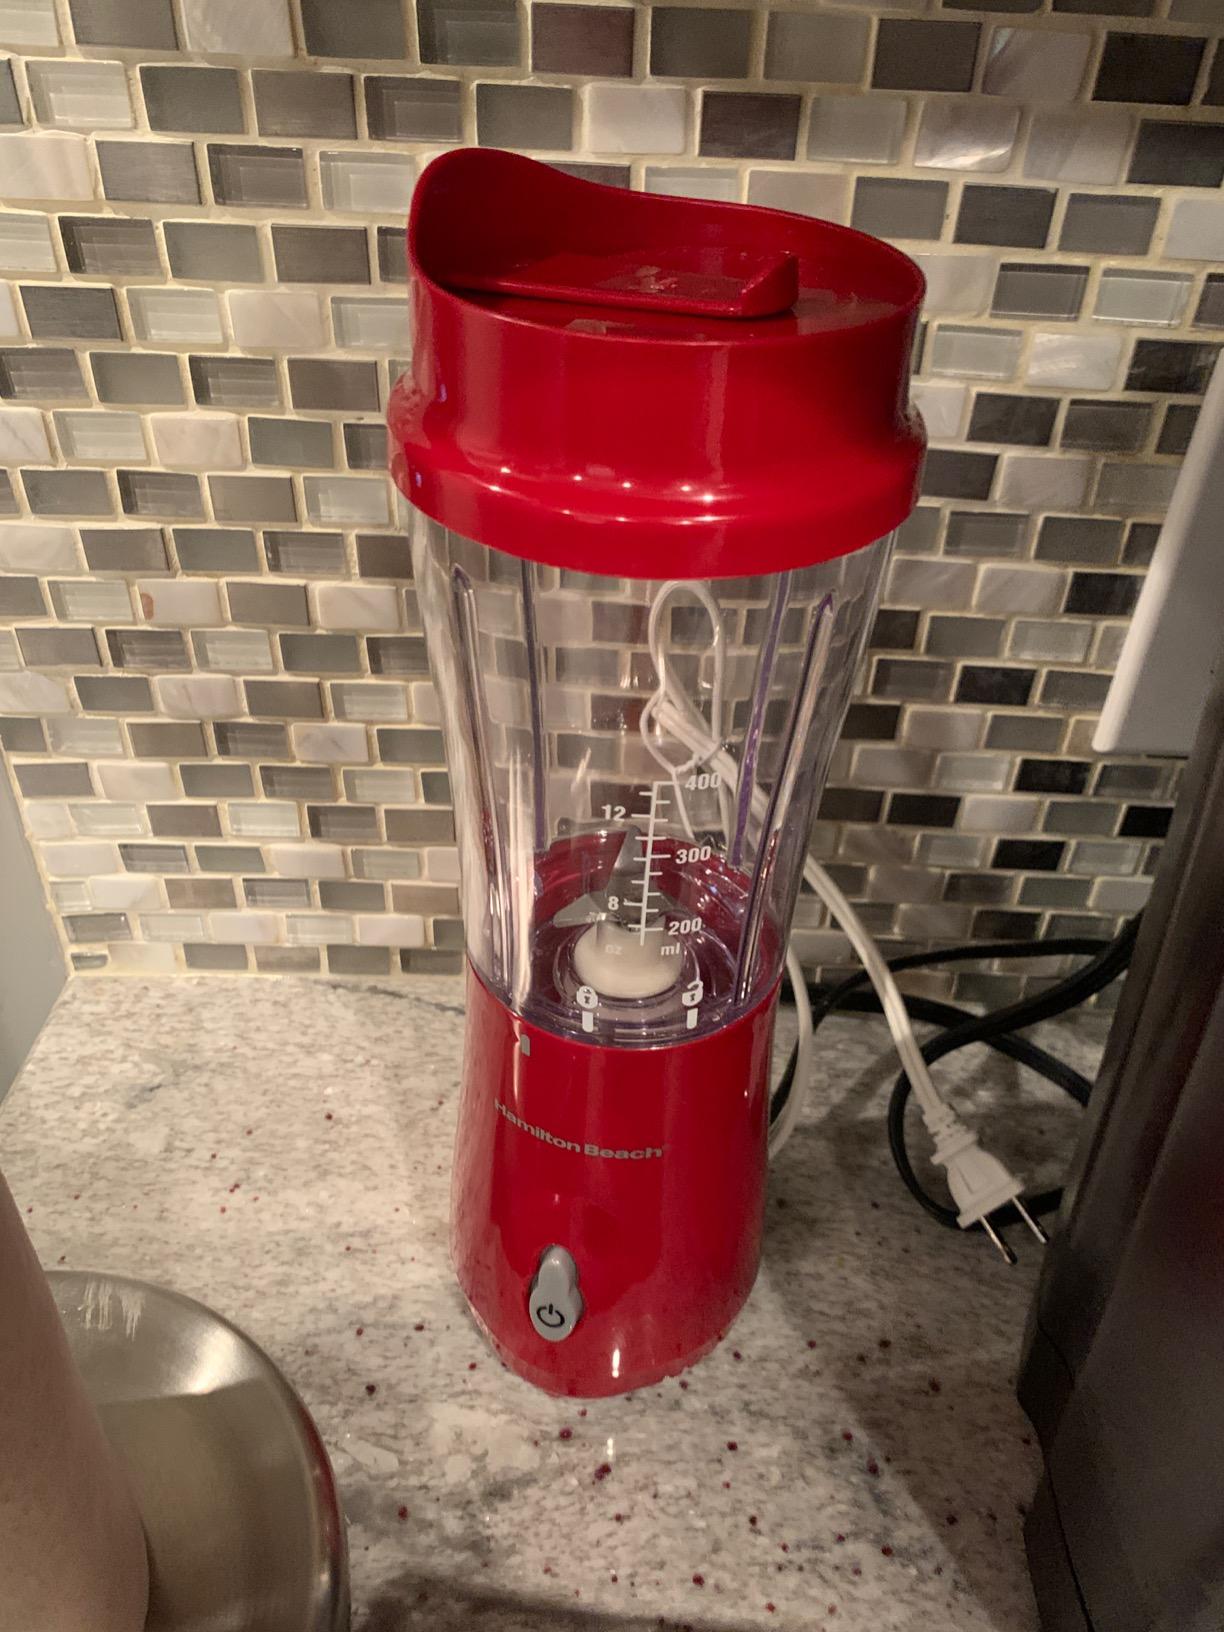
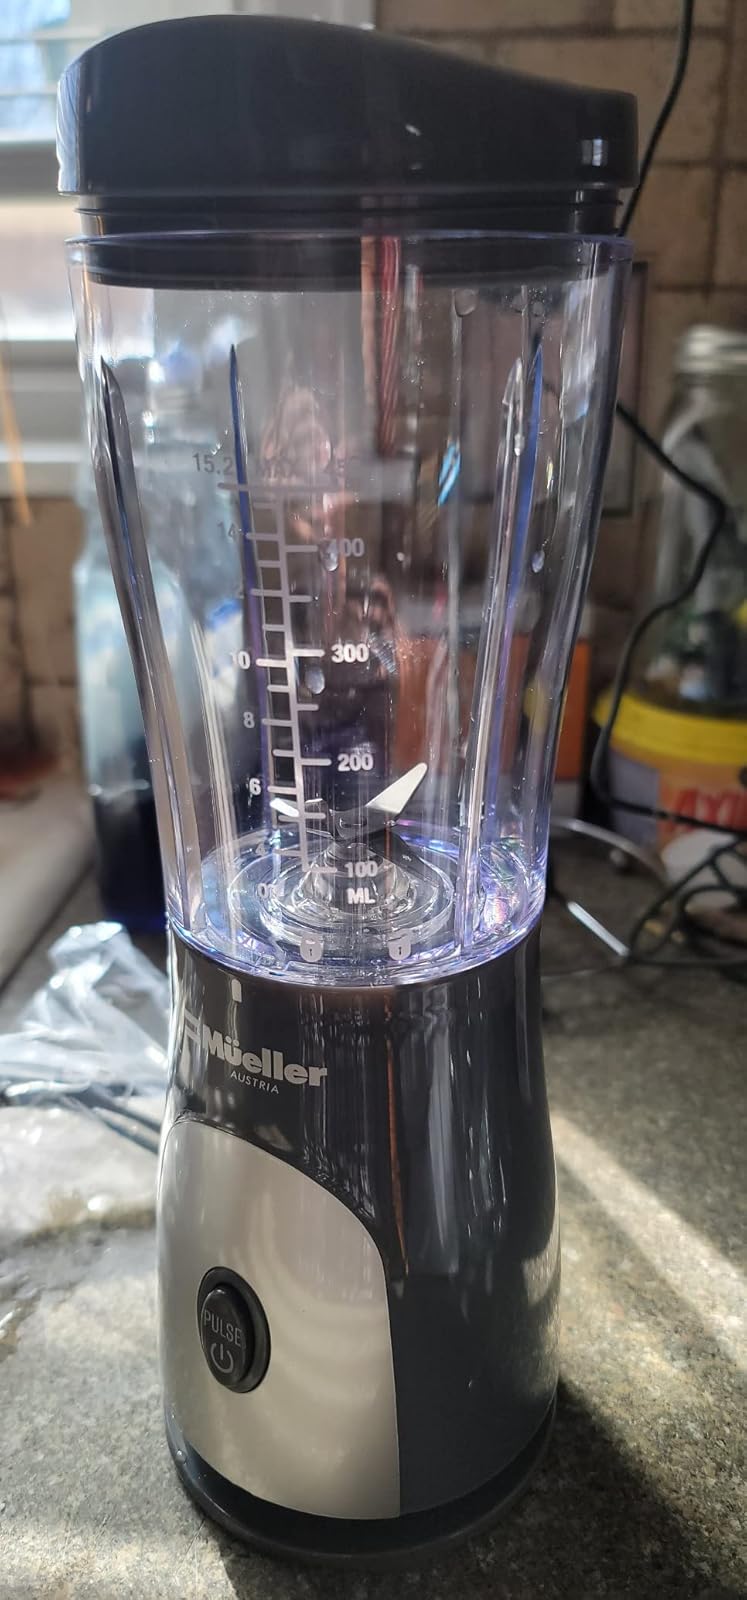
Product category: items_blender
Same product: no